Frederick Whyte

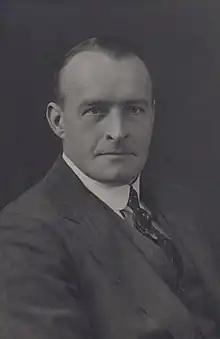
Frederick Whyte

Sir Alexander Frederick Whyte (30 September 1883 – 30 July 1970) was a British civil servant, Liberal Party politician, writer, and journalist.